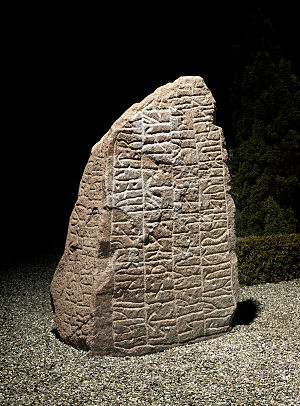
Tillitse-stenen
DR 212.
Tillitse-stenen er en runesten fra cirka 1050, der står uden for Tillitse Kirke i den lille by Tillitse på Lolland. Stenen har tidligere været indmuret i kirken, men står nu frit uden for kirkens våbenhus.